Ingerid Gjøstein Resi

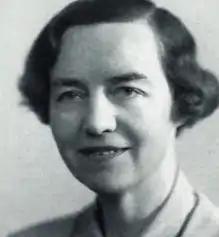
Ingerid Gjøstein Resi

Ingerid Gjøstein Resi (15 July 1901 – 6 August 1955) was a Norwegian philologist, women's rights leader and politician for the Liberal Party. She served as president of the Norwegian Association for Women's Rights from 1952 until her death in 1955.